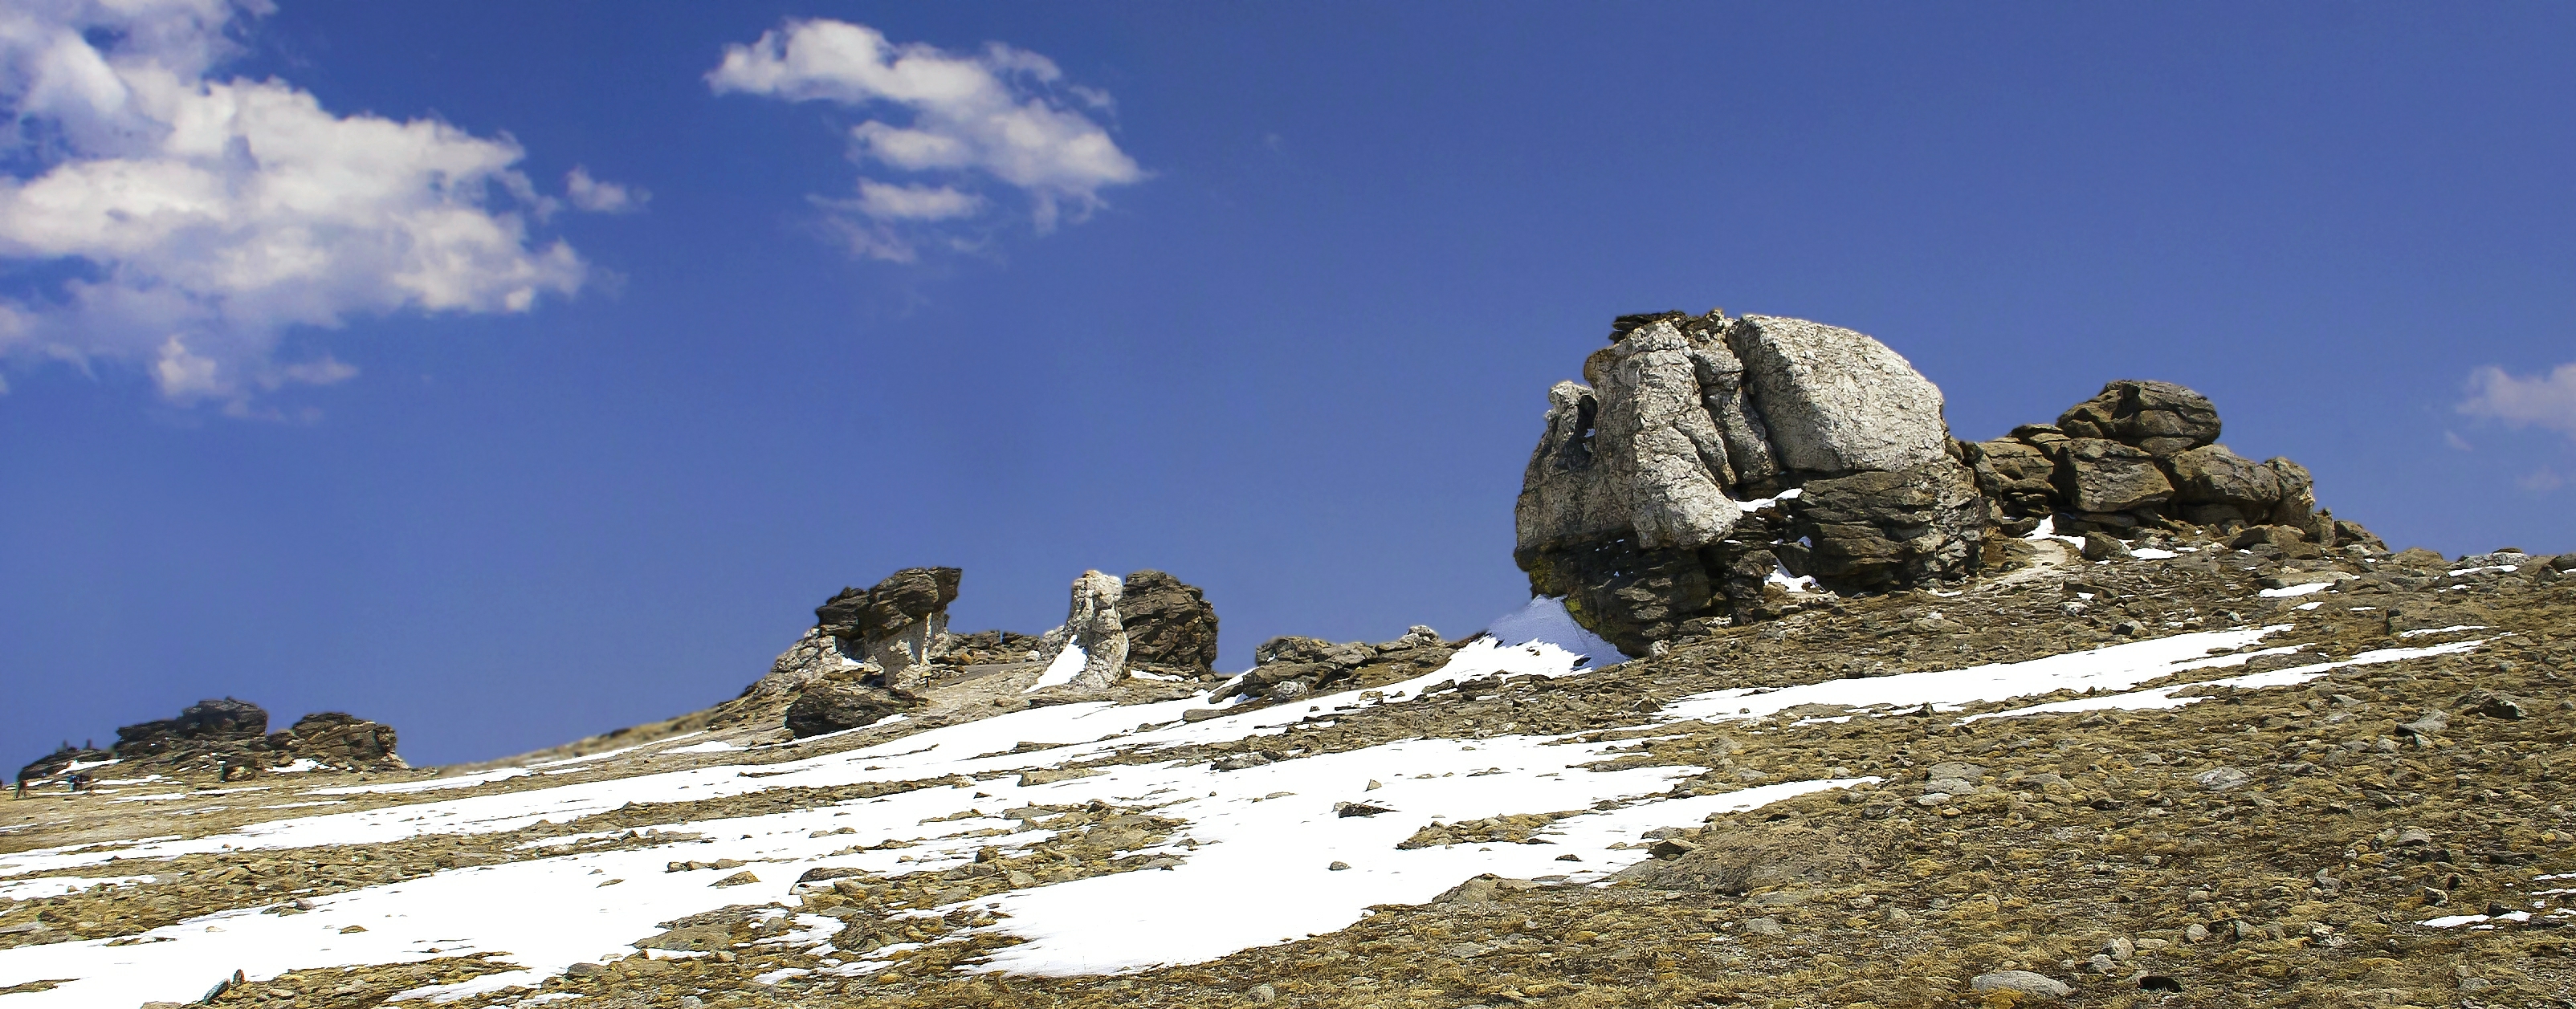
rock, wilderness, mountain, snow, adventure, mountain range, panorama, scenic, scenery, ridge, summit, mountaineering, rocks, bluesky, colorado, mountains, alps, boulder, plateau, fell, ecosystem, tundra, landform, geographical feature, mountainous landforms